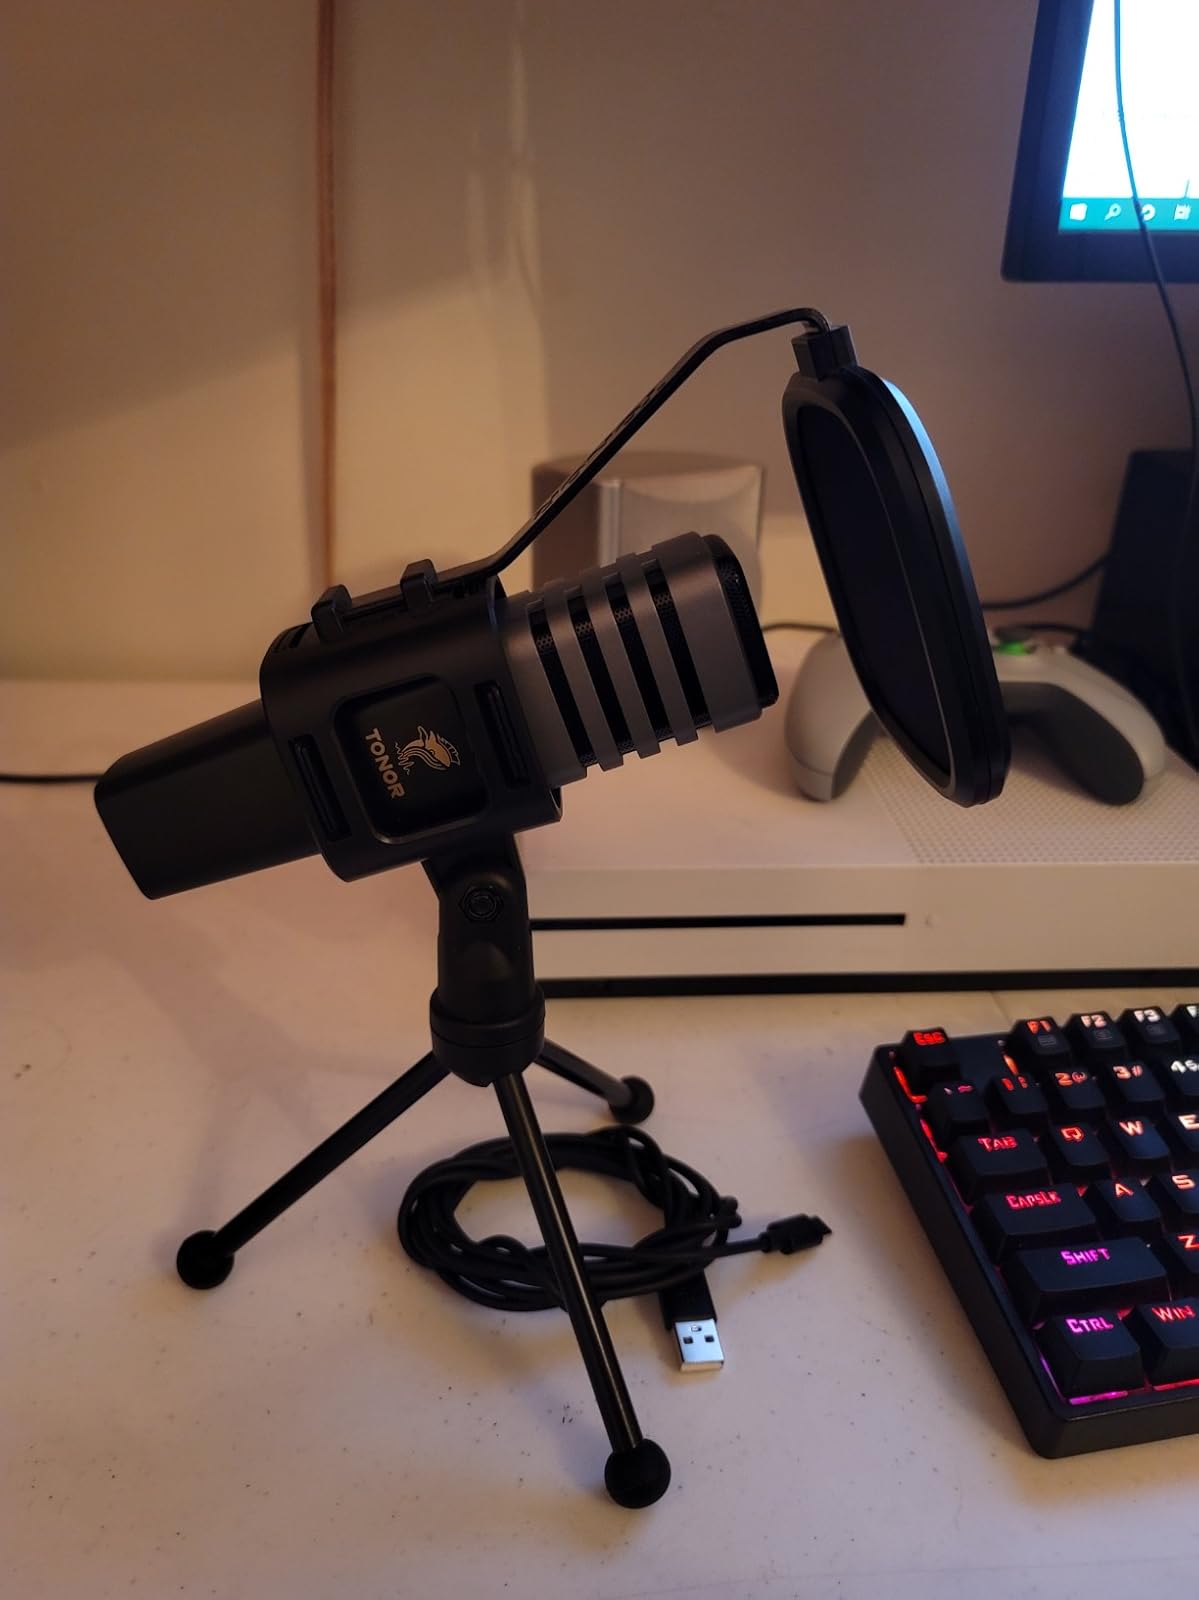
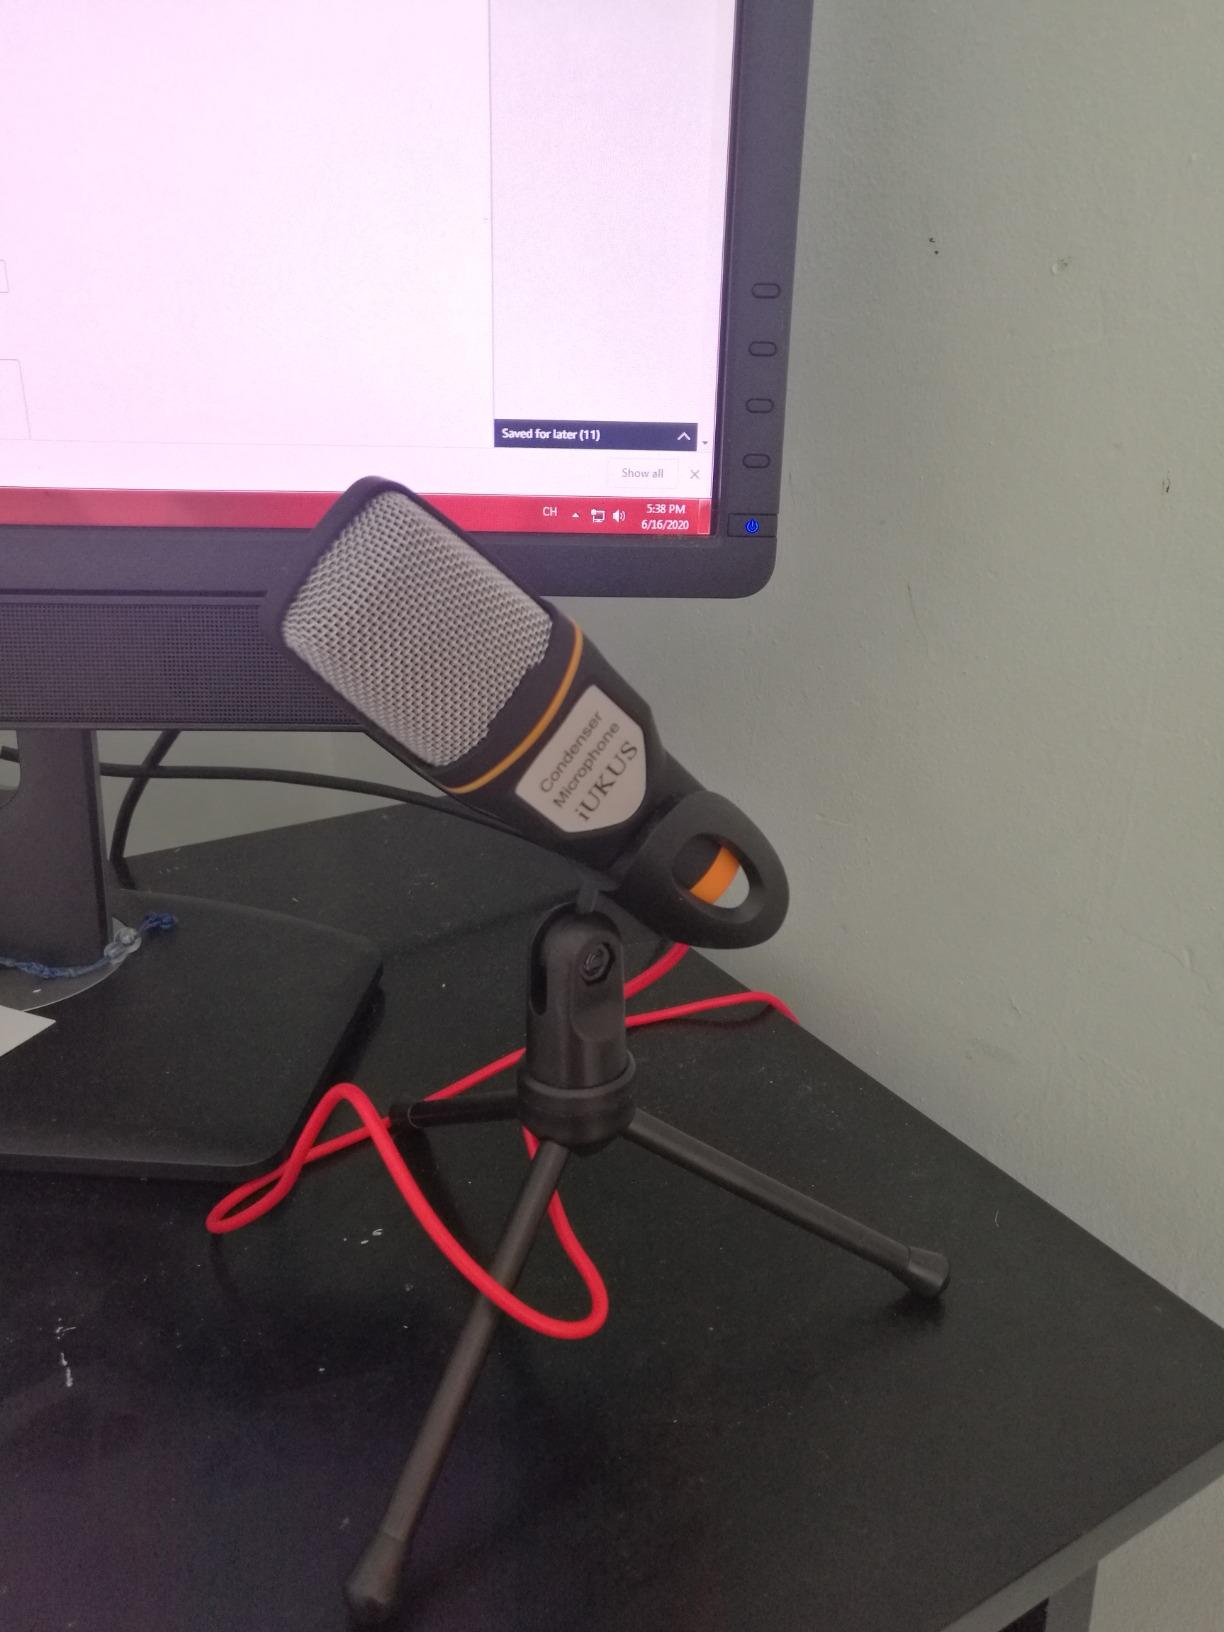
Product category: microphone
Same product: no